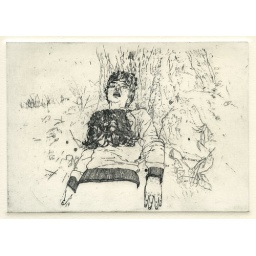
dead against a tree by a lake